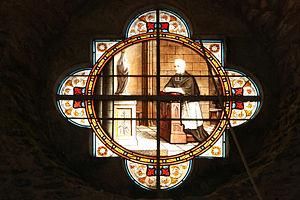
Vitrail situé au dessus de la porte d'entrée de la chapelle Notre-Dame-de-la-Côte à Penvins (Sarzeau - Bretagne).
La chapelle Notre-Dame-de-la-Côte est située sur une petite langue de terre au lieu-dit Lagrée au lieu-dit Penvins, dans la commune française de Sarzeau.